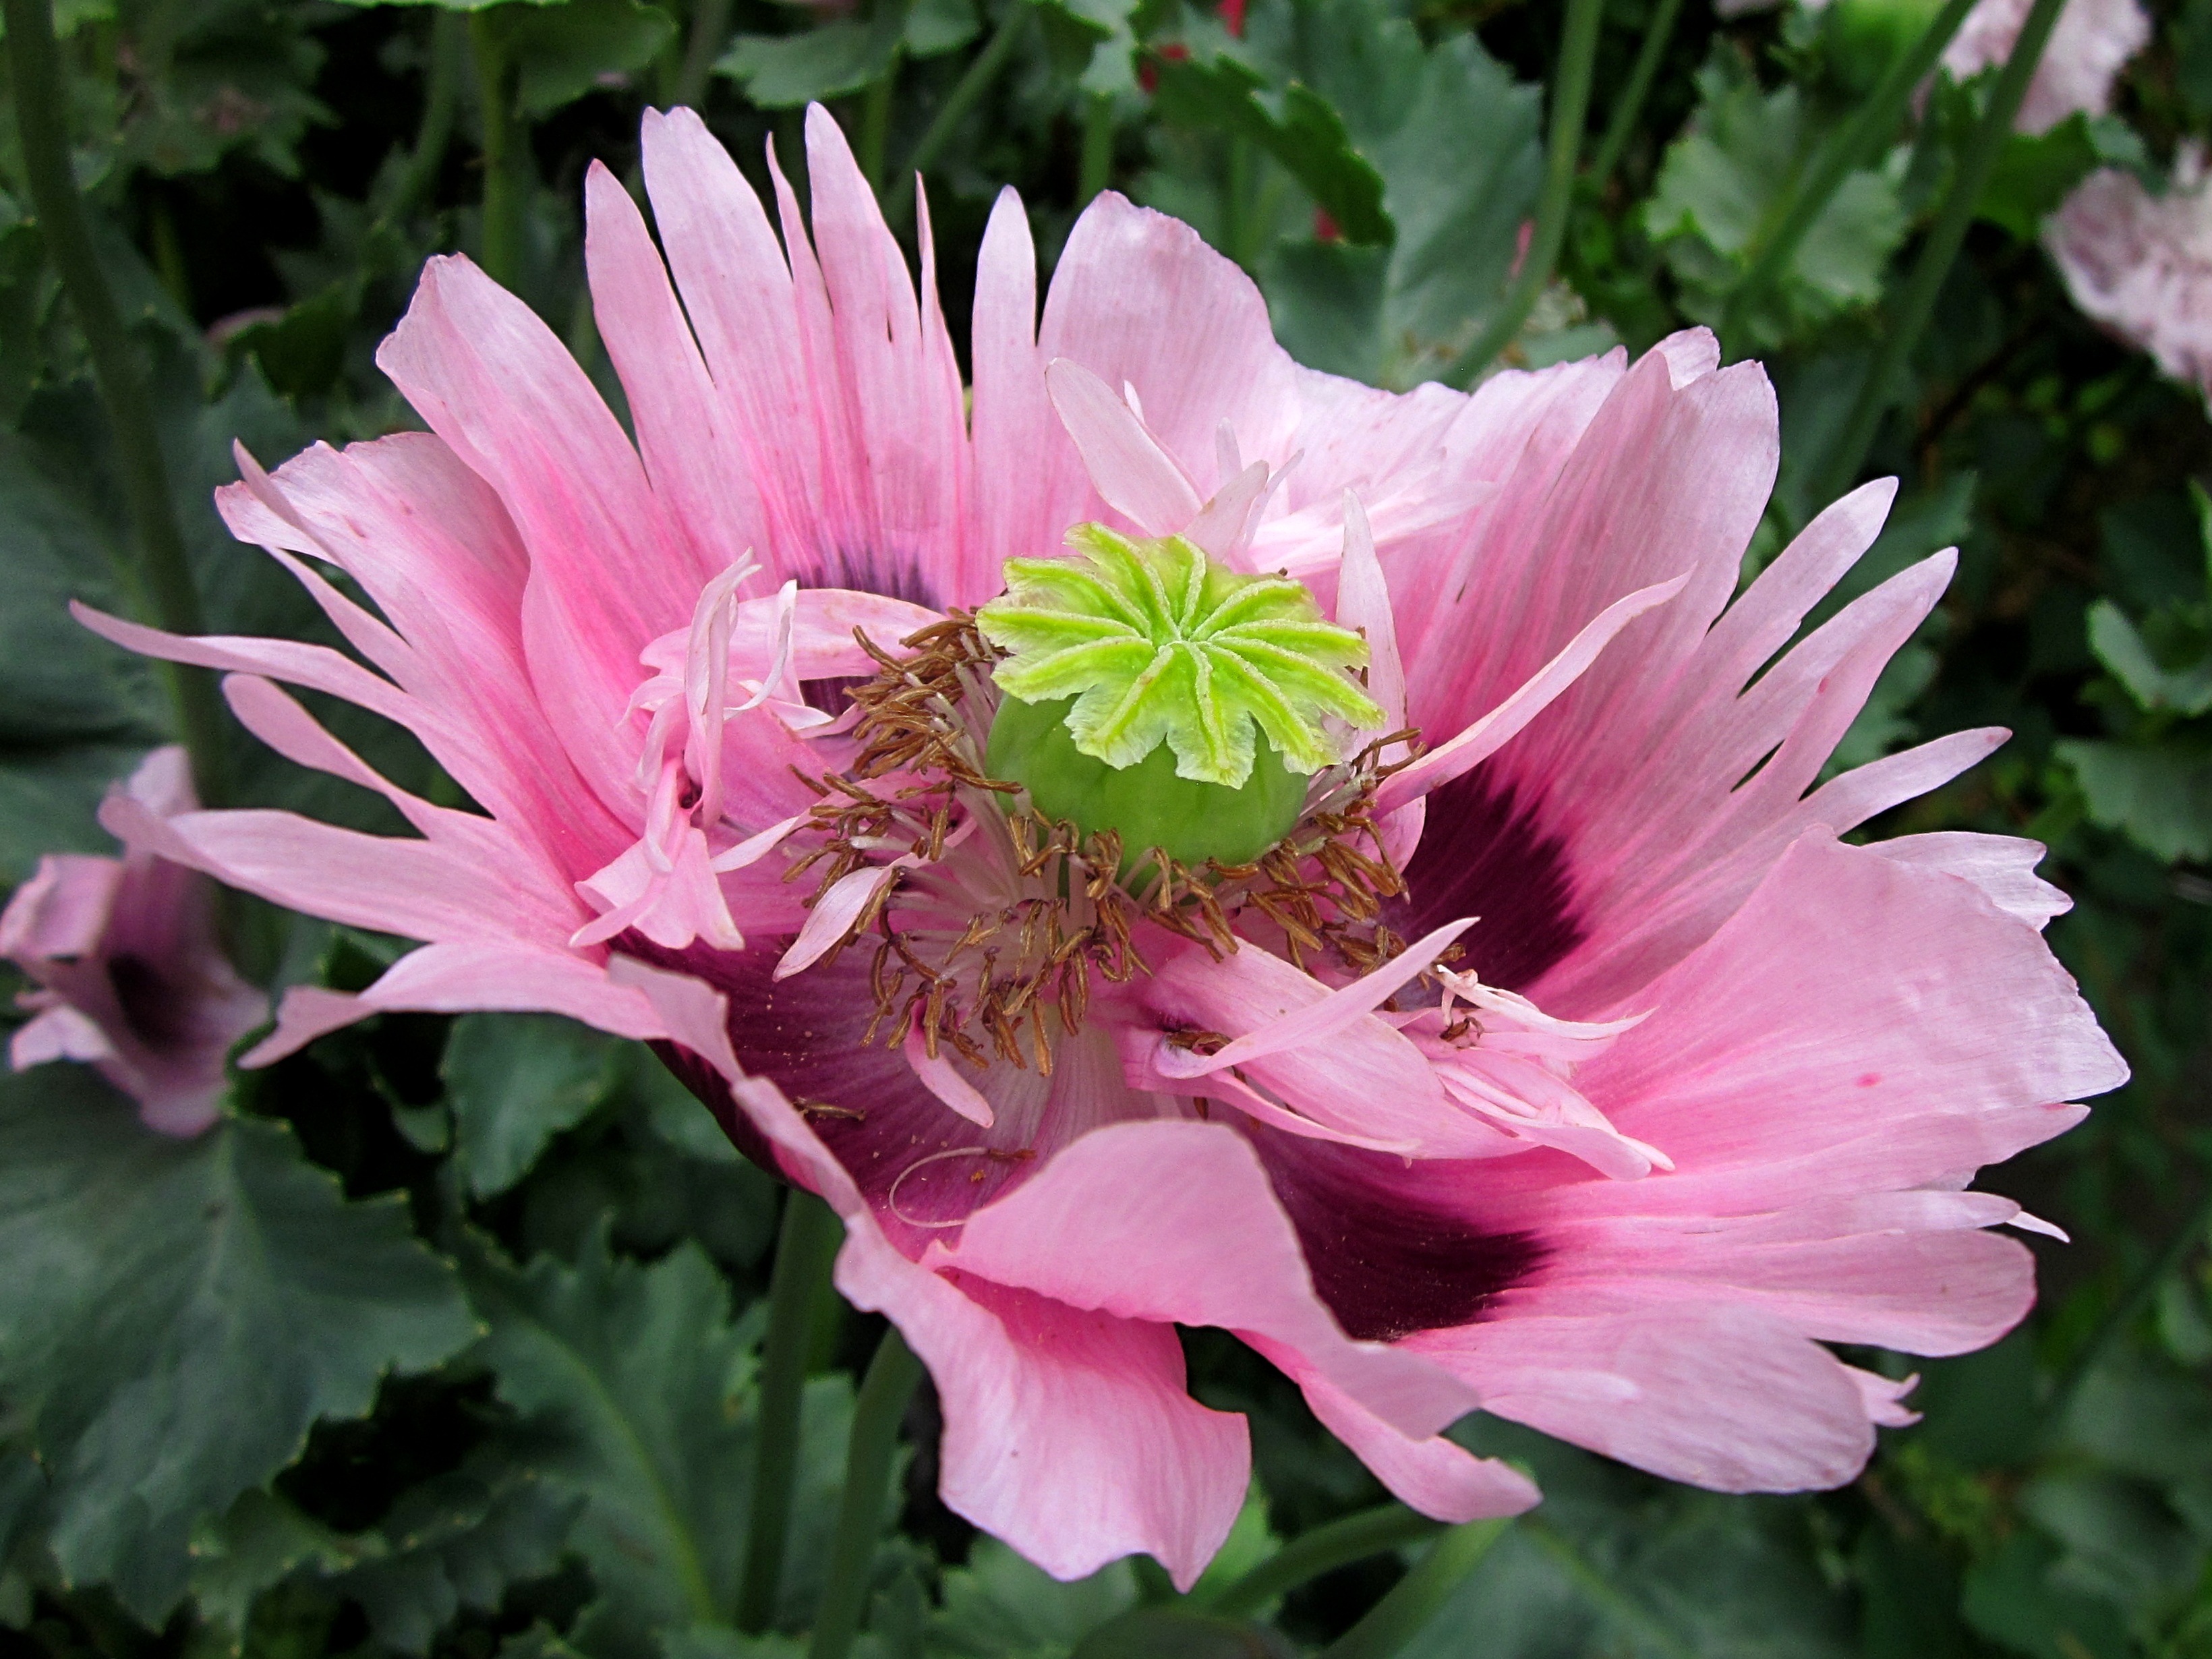
blossom, plant, flower, petal, spring, botany, pink, flora, single, poppy, peony, flowering plant, daisy family, annual plant, land plant